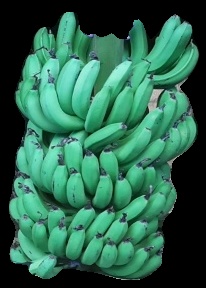
Variety: pachbale
Grade: grade1